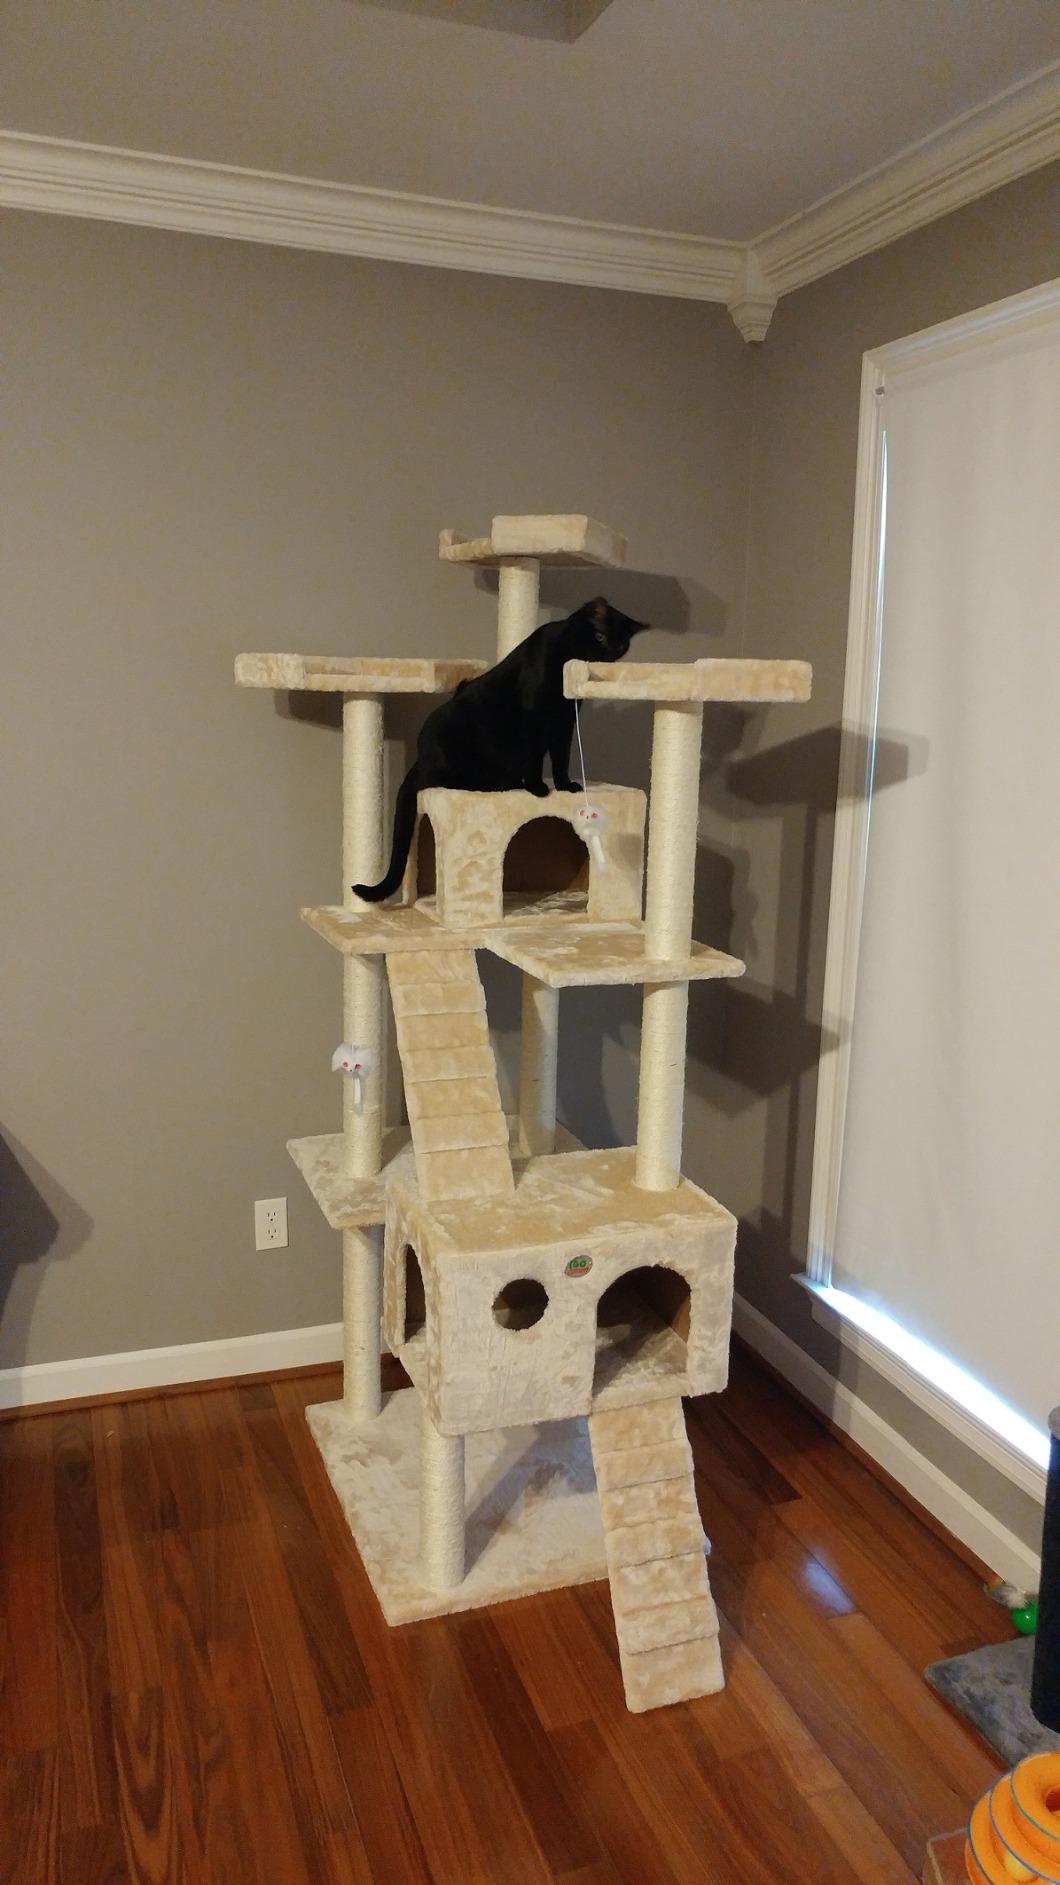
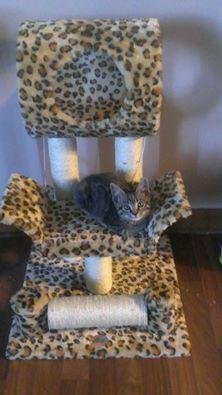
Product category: items_cat tree
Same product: no